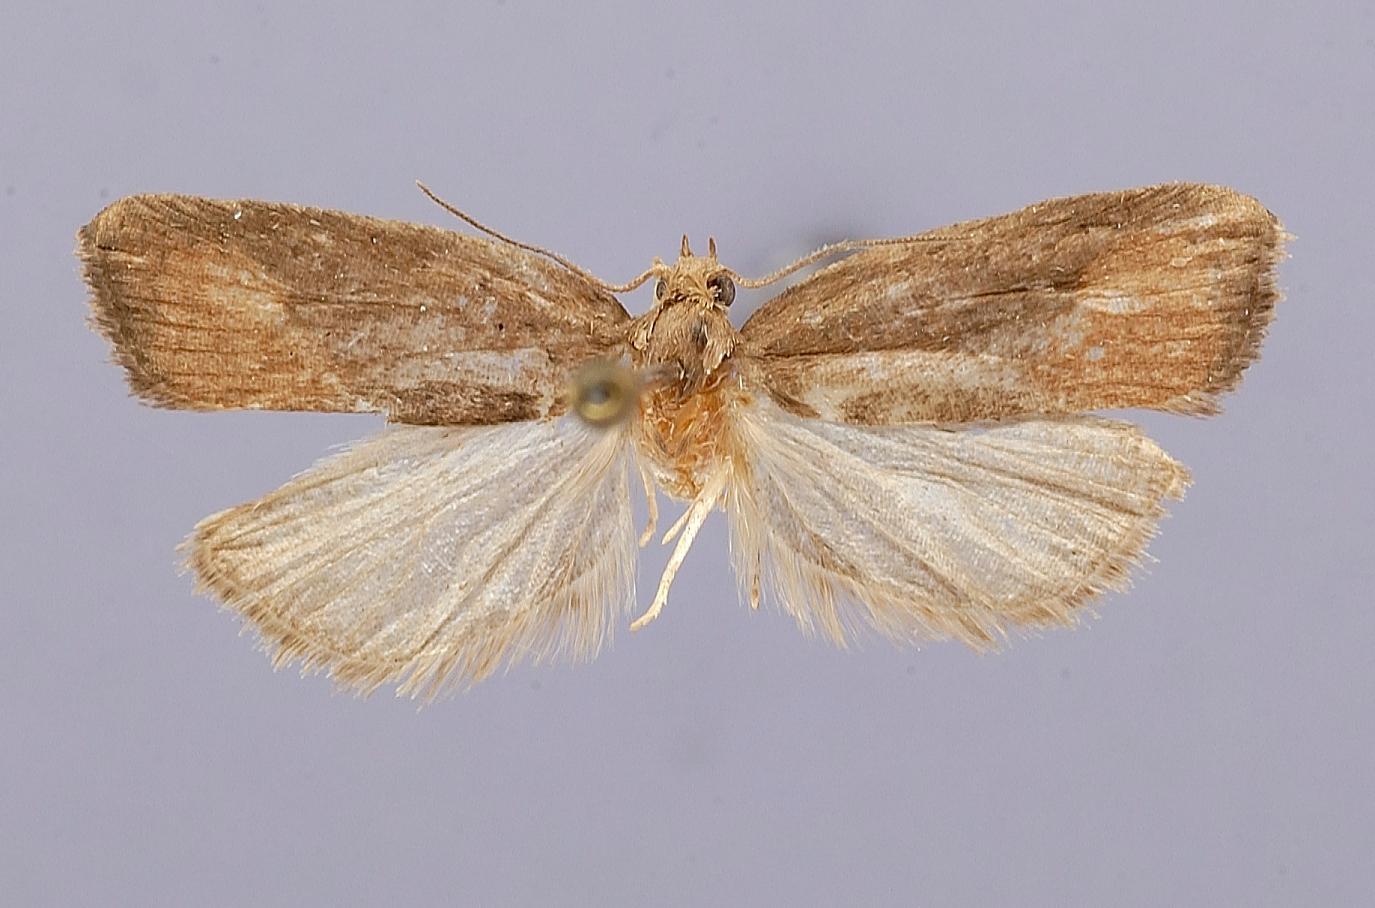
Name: Gauruncus gampsognathos
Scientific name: Gauruncus gampsognathos Razowski, 1988
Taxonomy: Animalia, Arthropoda, Insecta, Lepidoptera, Tortricidae
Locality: Cochabamba, Incachaca, tropical cloud area, 2100 m, Cochabamba, Bolivia
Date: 27 Aug 1956 to 5 Sep 1956